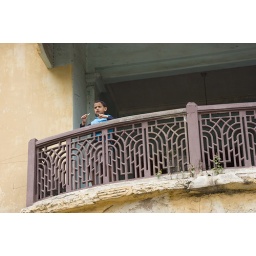
Small boy looking over the balcony of a house in Banaglore, India